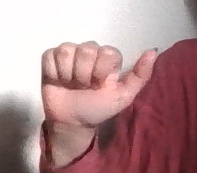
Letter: dhad